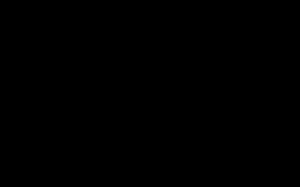
Les alcaloïdes pyrrolizidiniques forment une classe d'alcaloïdes et de métabolites secondaires, caractérisés par une structure pyrrolizidine formée de deux cycles pyrroles. Ces alcaloïdes sont produits par les plantes et constituent un mécanisme de défense contre les animaux herbivores.